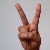
The image shows a hand gesture representing the letter 'V' in Indian Sign Language.